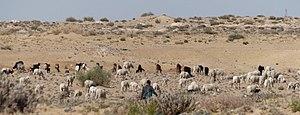
Berger avec son troupeau de moutons et de chèvres près de Tozeur, en Tunisie
Tozeur est une ville tunisienne aux confins de l'Atlas et du désert du Sahara, la plus grande des cinq oasis que compte le Jérid. Progressivement construite autour de sa palmeraie, elle est le chef-lieu du gouvernorat du même nom.